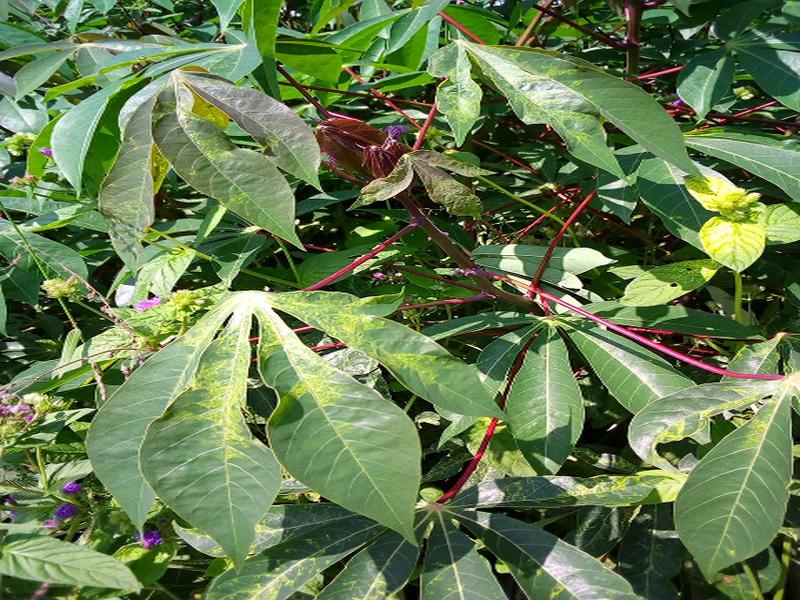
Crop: cassava
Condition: mosaic_disease